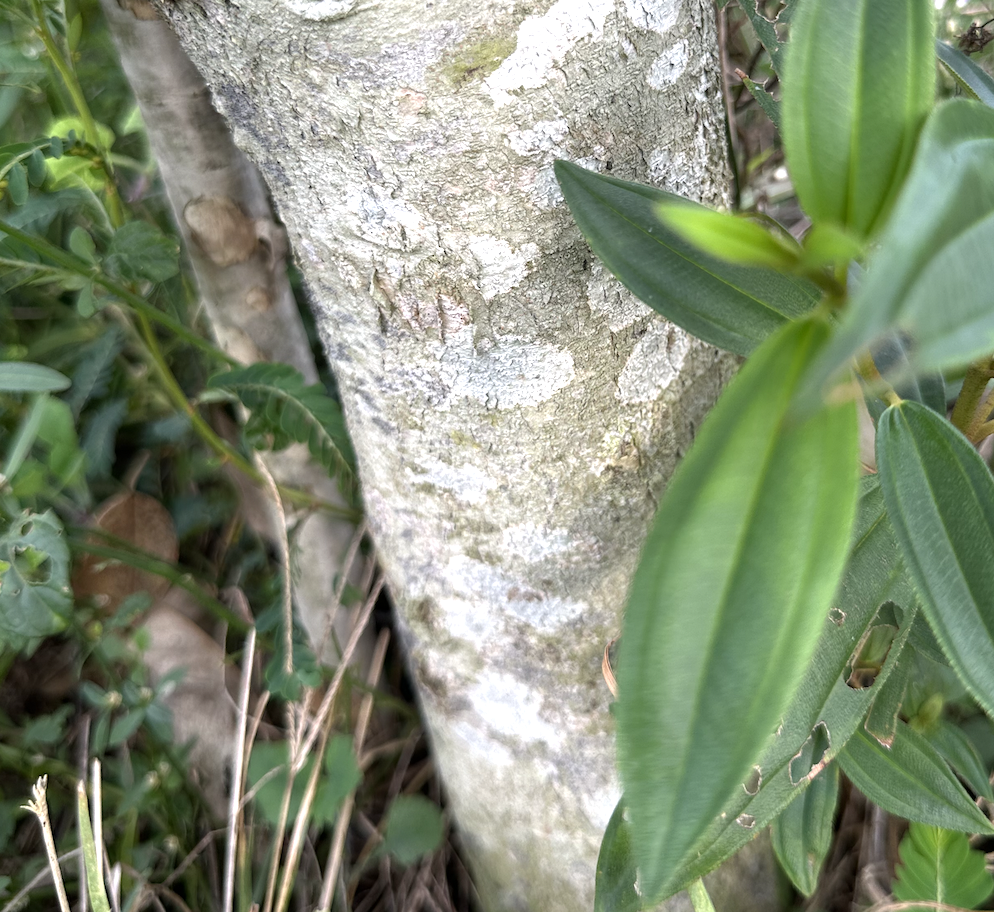
Label: pink_disease